Royal barge

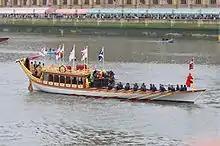
The royal barge Gloriana at the Thames Diamond Jubilee Pageant, 2012

The Royal Shallop "Jubilant" was built for the Golden Jubilee of Elizabeth II that took place in 2002. The vessel itself was modelled on the Naval Victualling Commissioners’ Barge held at the National Maritime Museum. It was designed with accessibility in mind, to help those with disabilities and disadvantages take part in rowing.